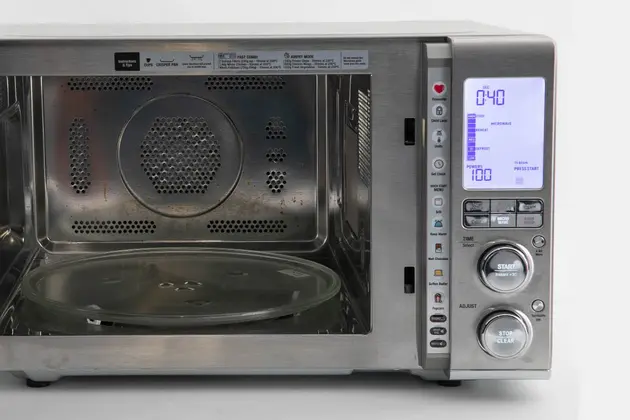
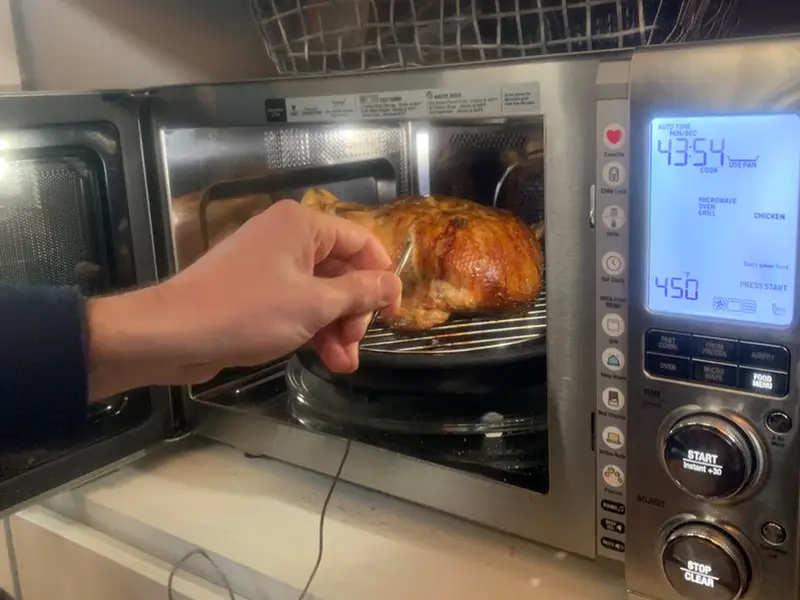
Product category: misc
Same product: yes